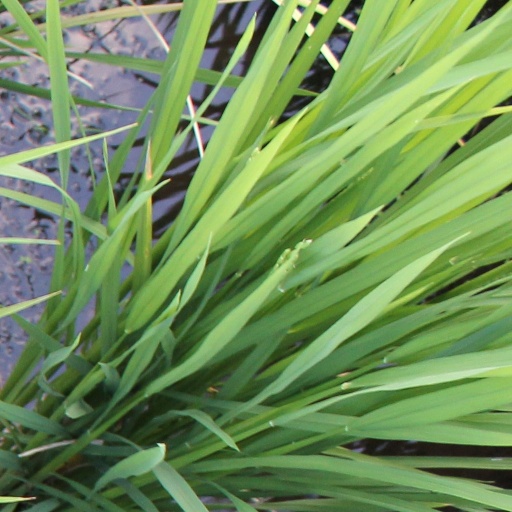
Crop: rice